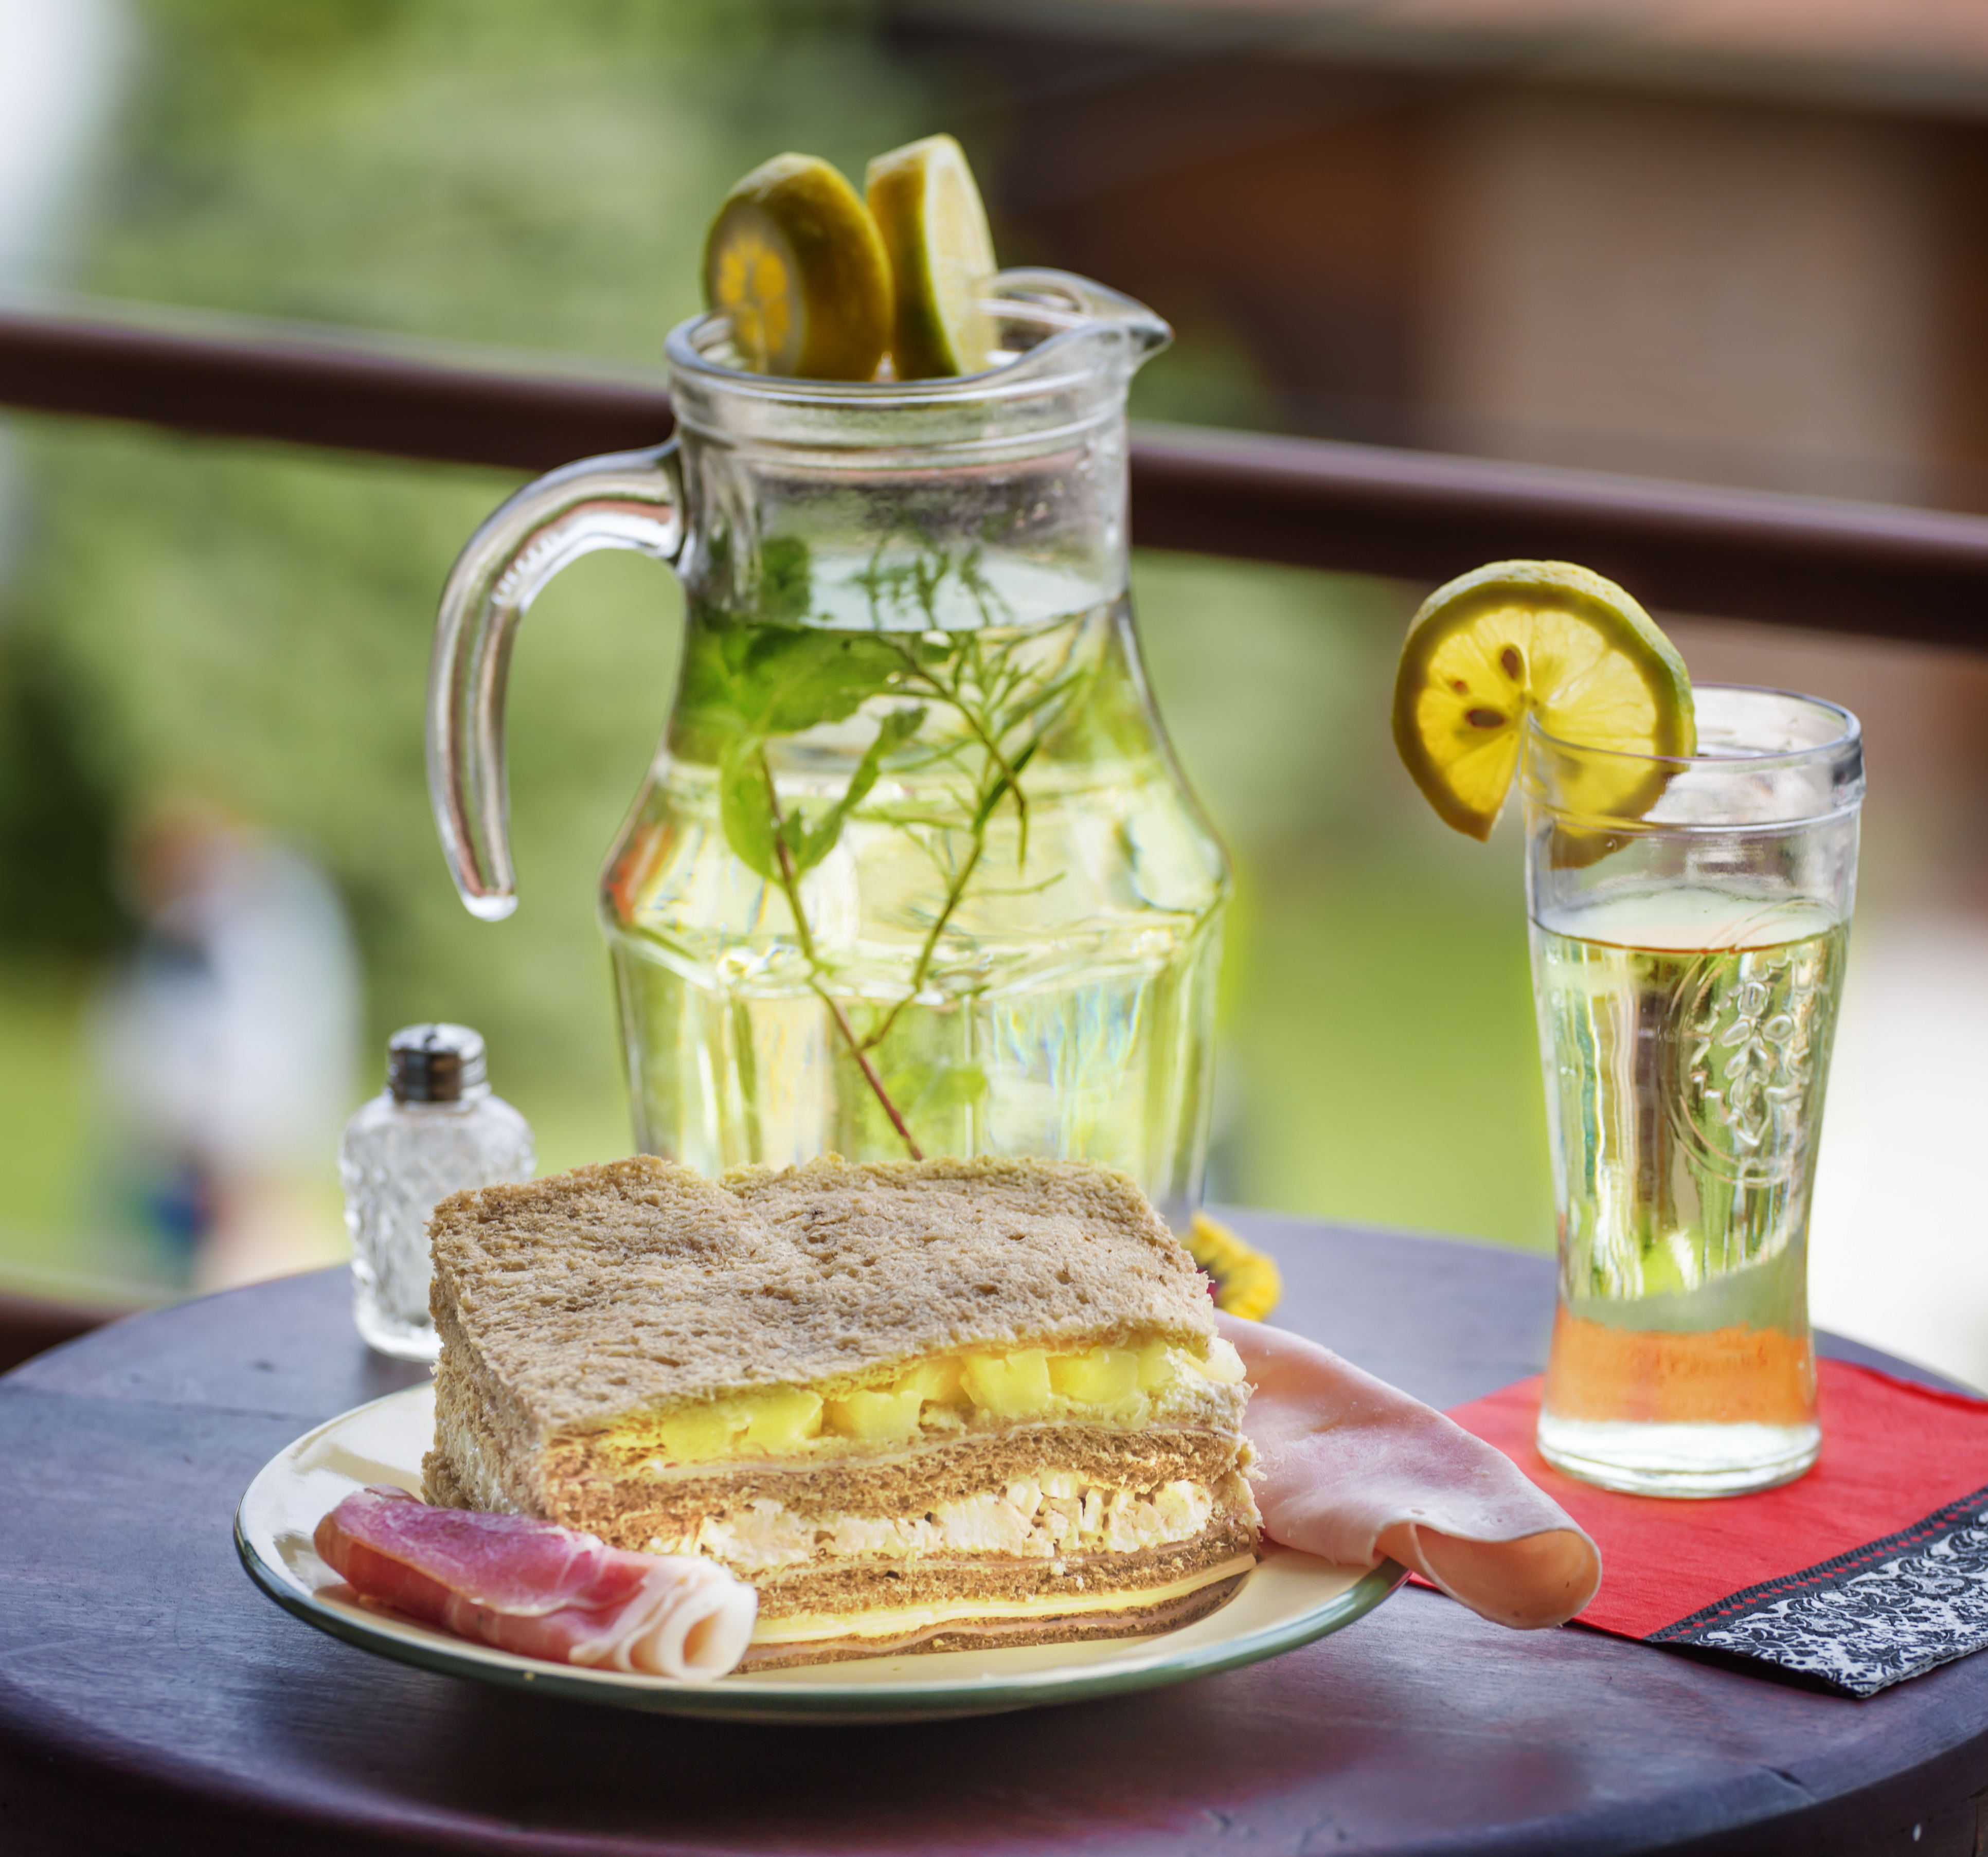
sandwich, food, dish, ingredient, cuisine, drink, breakfast, egg sandwich, finger food, brunch, produce, serveware, tableware, tea, dessert